At Long Last Leave

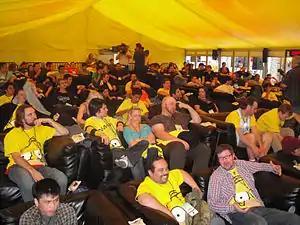
Fans of "The Simpsons" were invited to watch a marathon of the series' episodes at Hollywood & Highland.

To promote the 500th episode milestone, the Fox network, which airs "The Simpsons", attempted to break the Guinness World Record for longest continuous television viewing by arranging a marathon screening of the show's episodes at Hollywood & Highland. The record of 86 hours, six minutes, and 41 seconds was set in 2010 when three people watched all episodes of the Fox show "24". One hundred fans were selected to participate in the "Simpsons" marathon, which was also a contest to determine which fan could last the longest into the marathon. The screening started on February 8, 2012, with "Simpsons Roasting on an Open Fire", the first episode of the series, and ended on February 12 of that same year with "Faith Off", the eleventh episode of the eleventh season. At that point, 86 hours and 37 minutes had passed, which meant the record was broken. The two remaining viewers—Jeremiah Franco and Carin Shreve—were crowned joint winners of the contest and each won US$10,500. They also got to attend the 500th Episode Celebration party held on February 13, 2012, for the cast and crew of "The Simpsons".